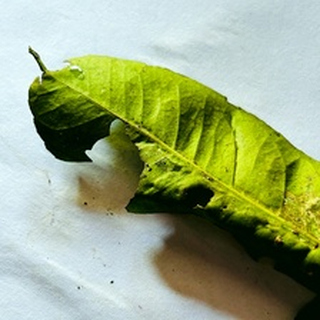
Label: lemon_deficiency